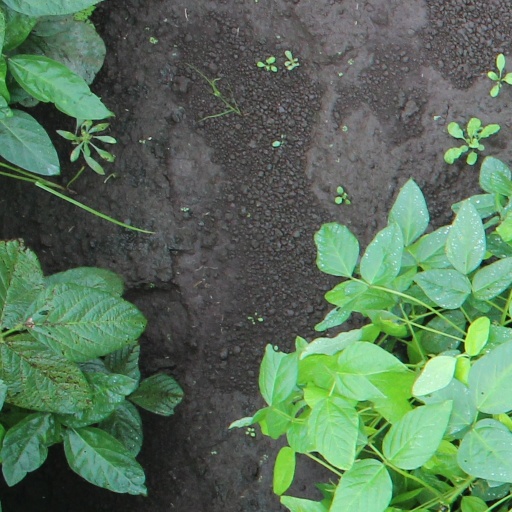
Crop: soybean